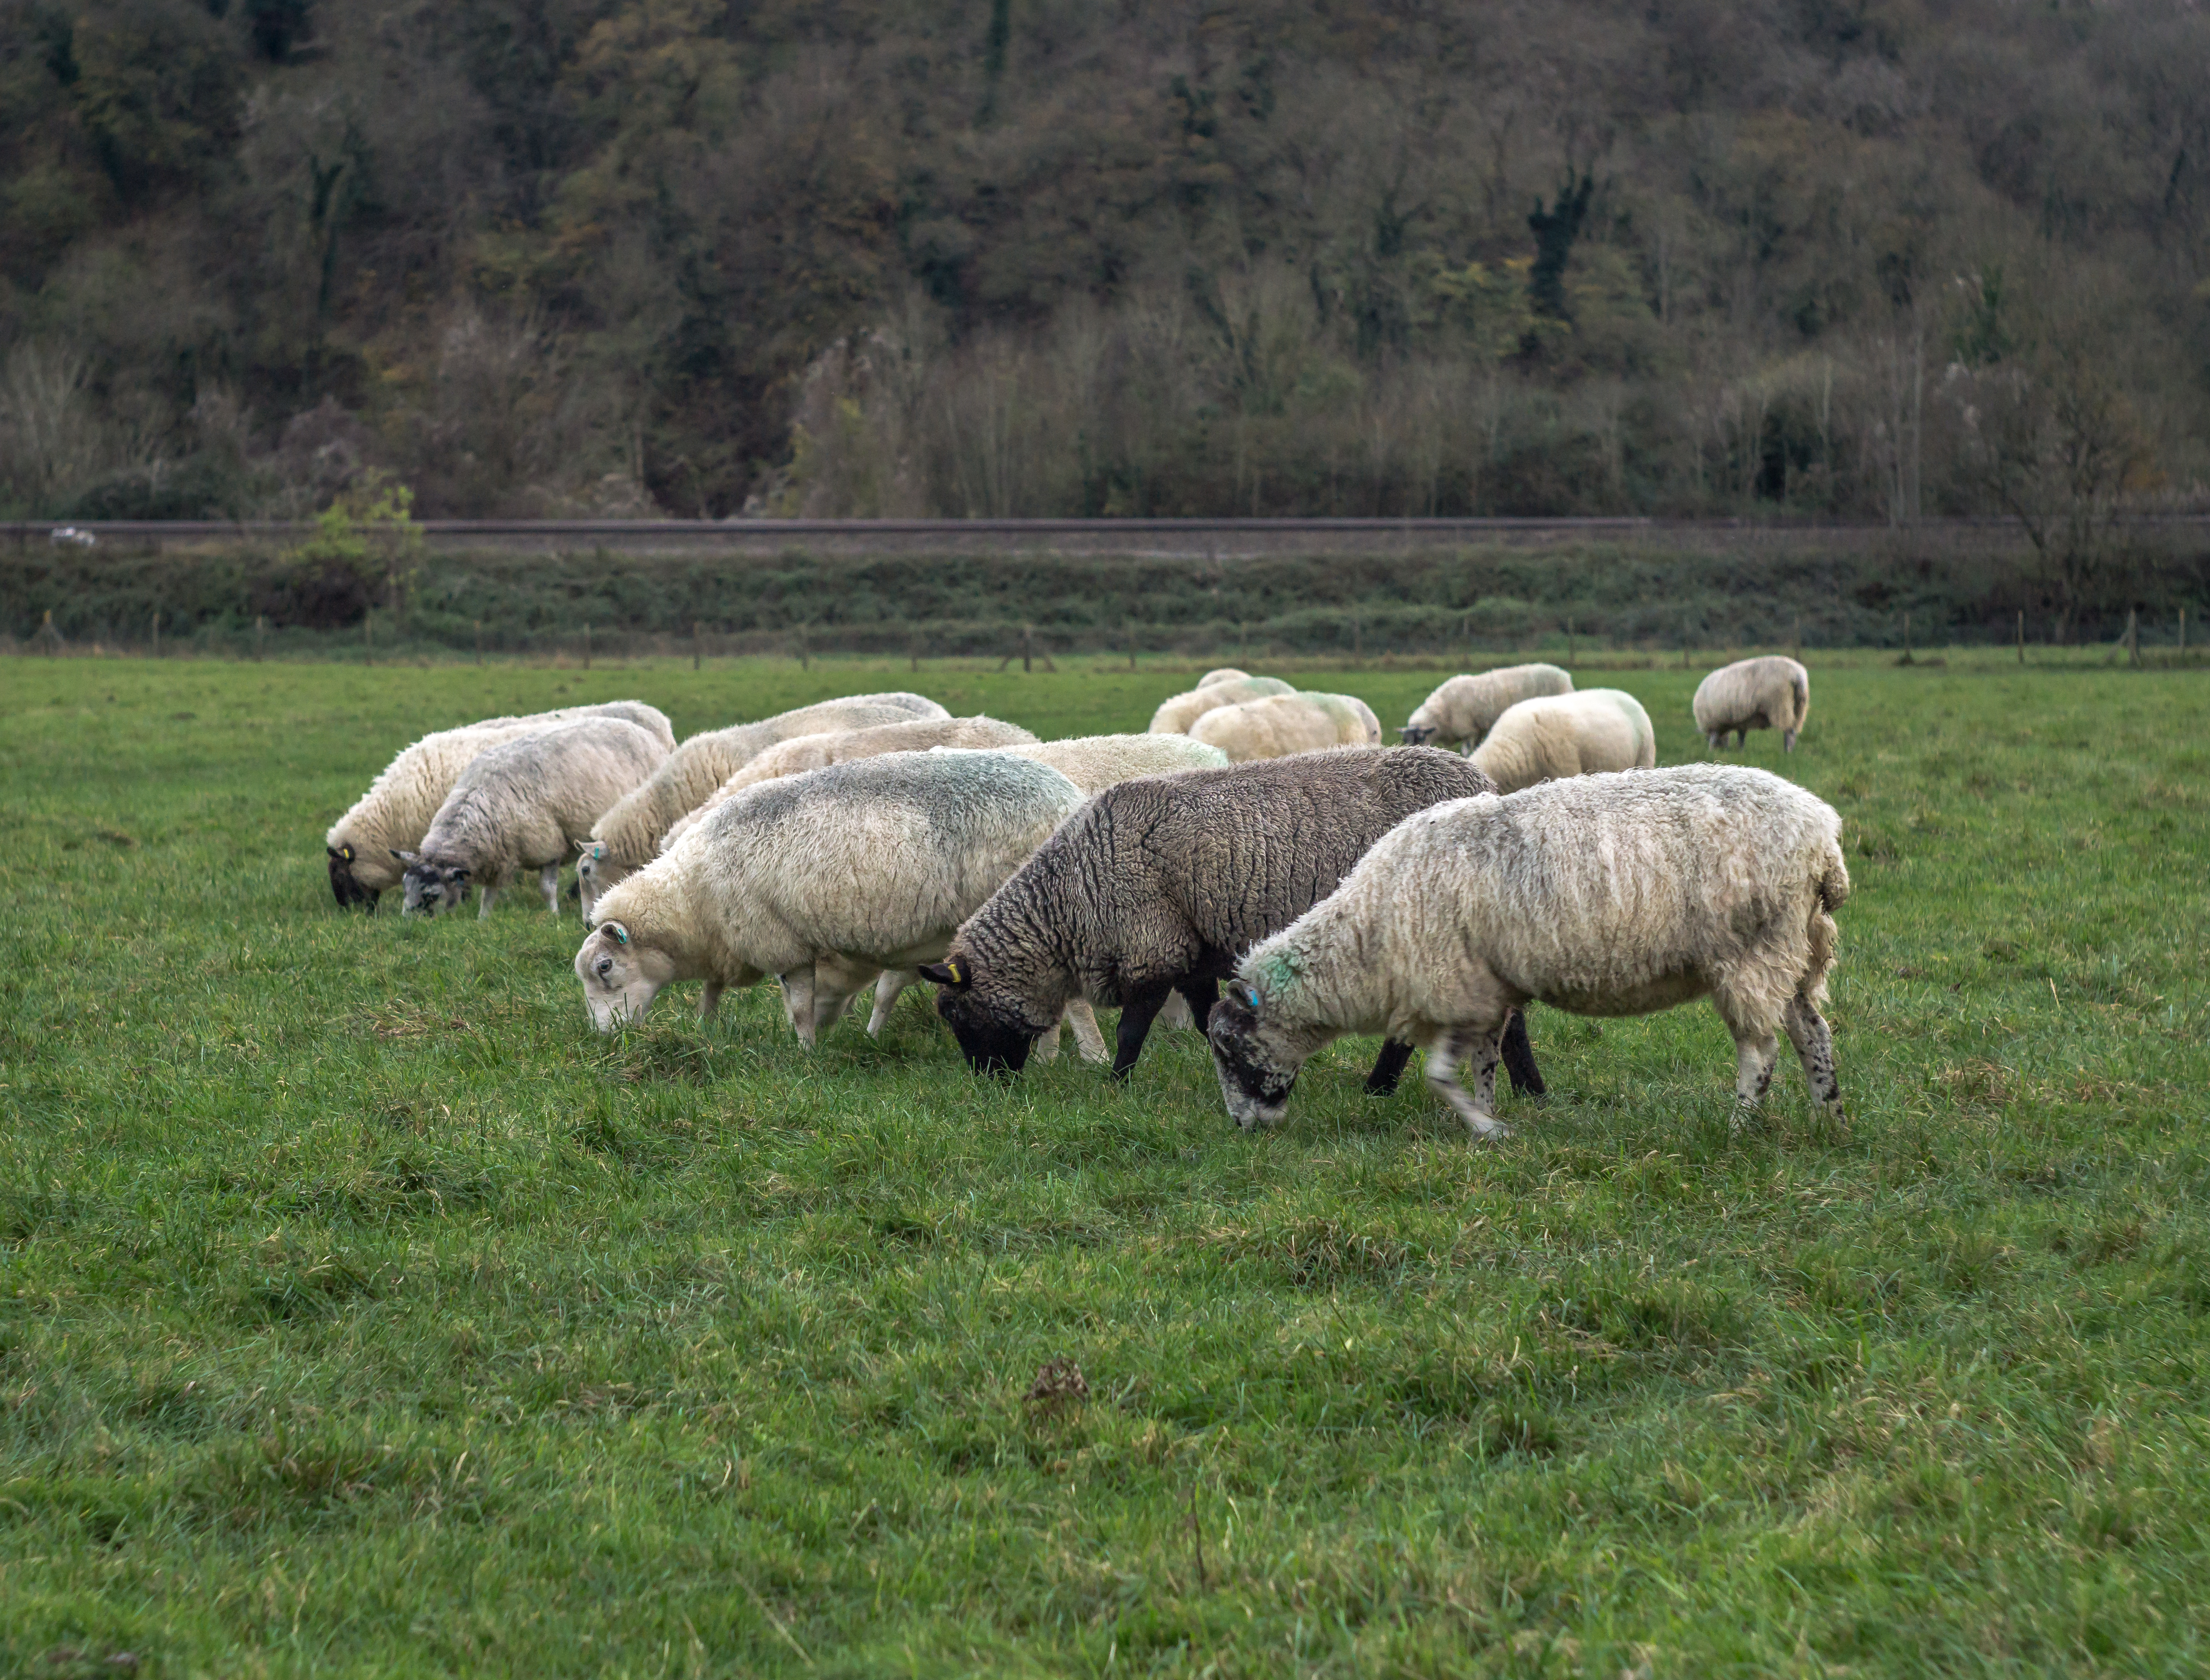
landscape, grass, field, meadow, country, wildlife, herd, pasture, grazing, sheep, mammal, fauna, grassland, vertebrate, sheeps, sony, f2, helios, tundra, ilce6000, 442, rural area